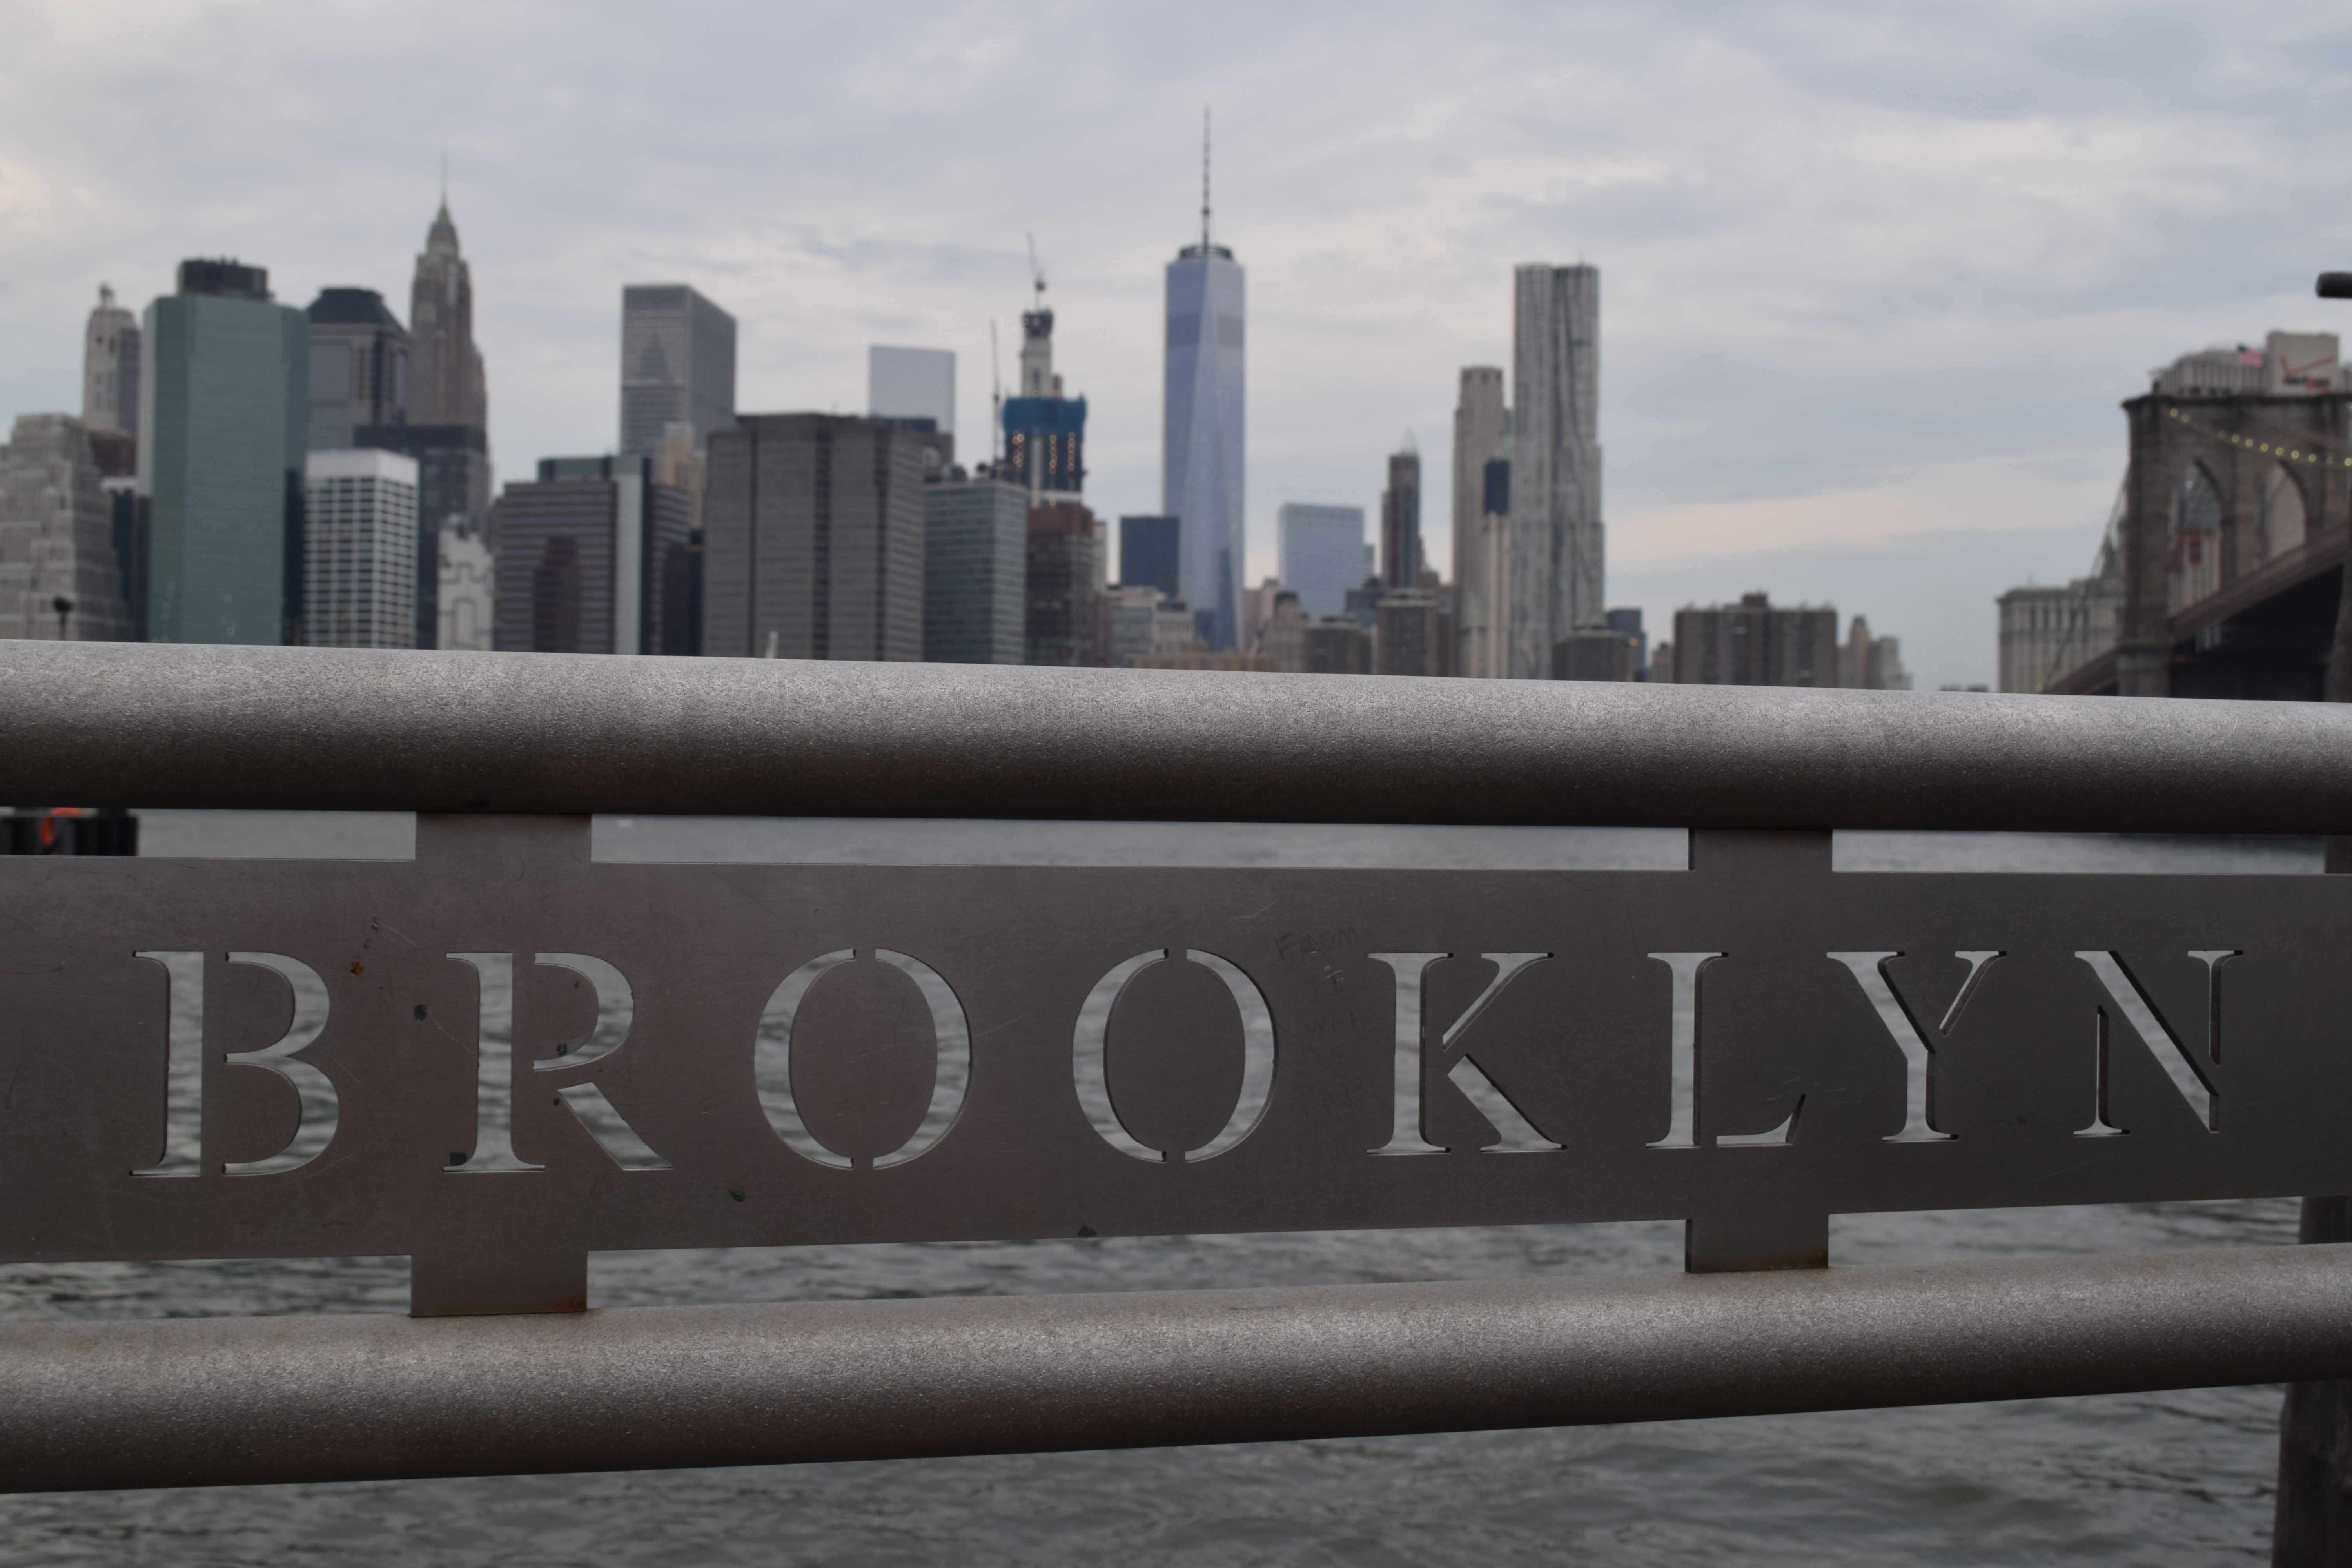
skyline, city, cityscape, downtown, urban area, human settlement